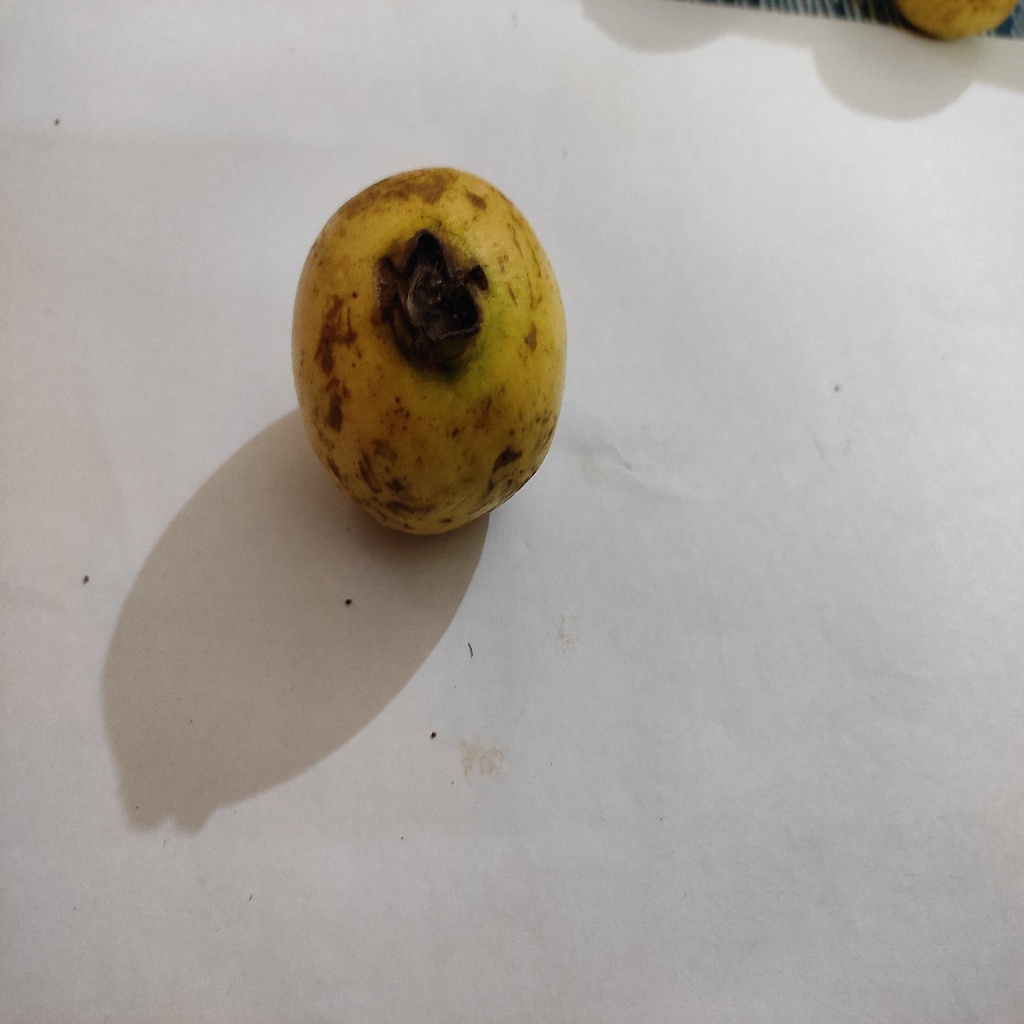
Crop: guava
Quality class: Class_B